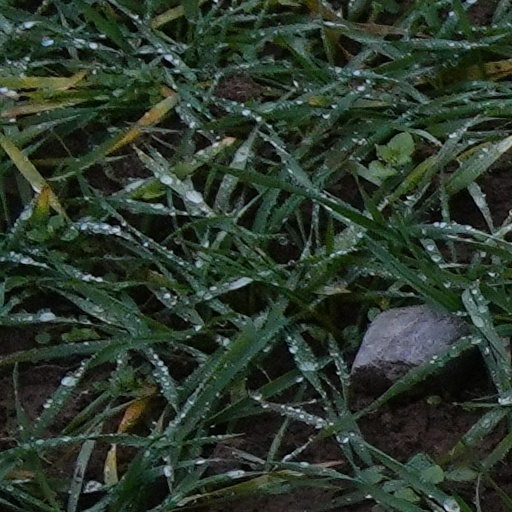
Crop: wheat